International Institute for Strategic Studies

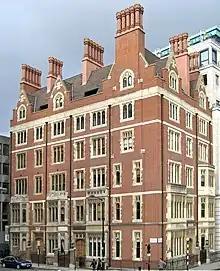
Headquarters at Arundel House, Temple, London

The International Institute for Strategic Studies (IISS) is an international research institute or think tank focusing on defence and security issues. Since 1997, its headquarters have been at Arundel House in London. It has offices on four continents, producing data and research on questions of defence, security and global affairs, publishing publications and online analysis, and convening major security summits. "The Guardian" newspaper has described the IISS as ‘one of the world’s leading security think tanks.’